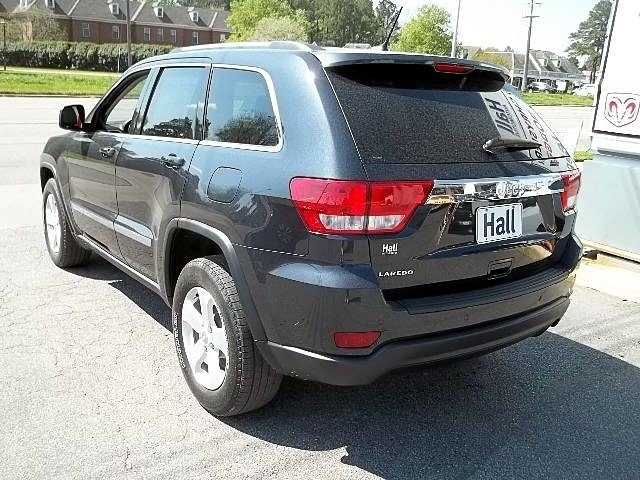
Car model: 2012 Jeep Grand Cherokee SUV